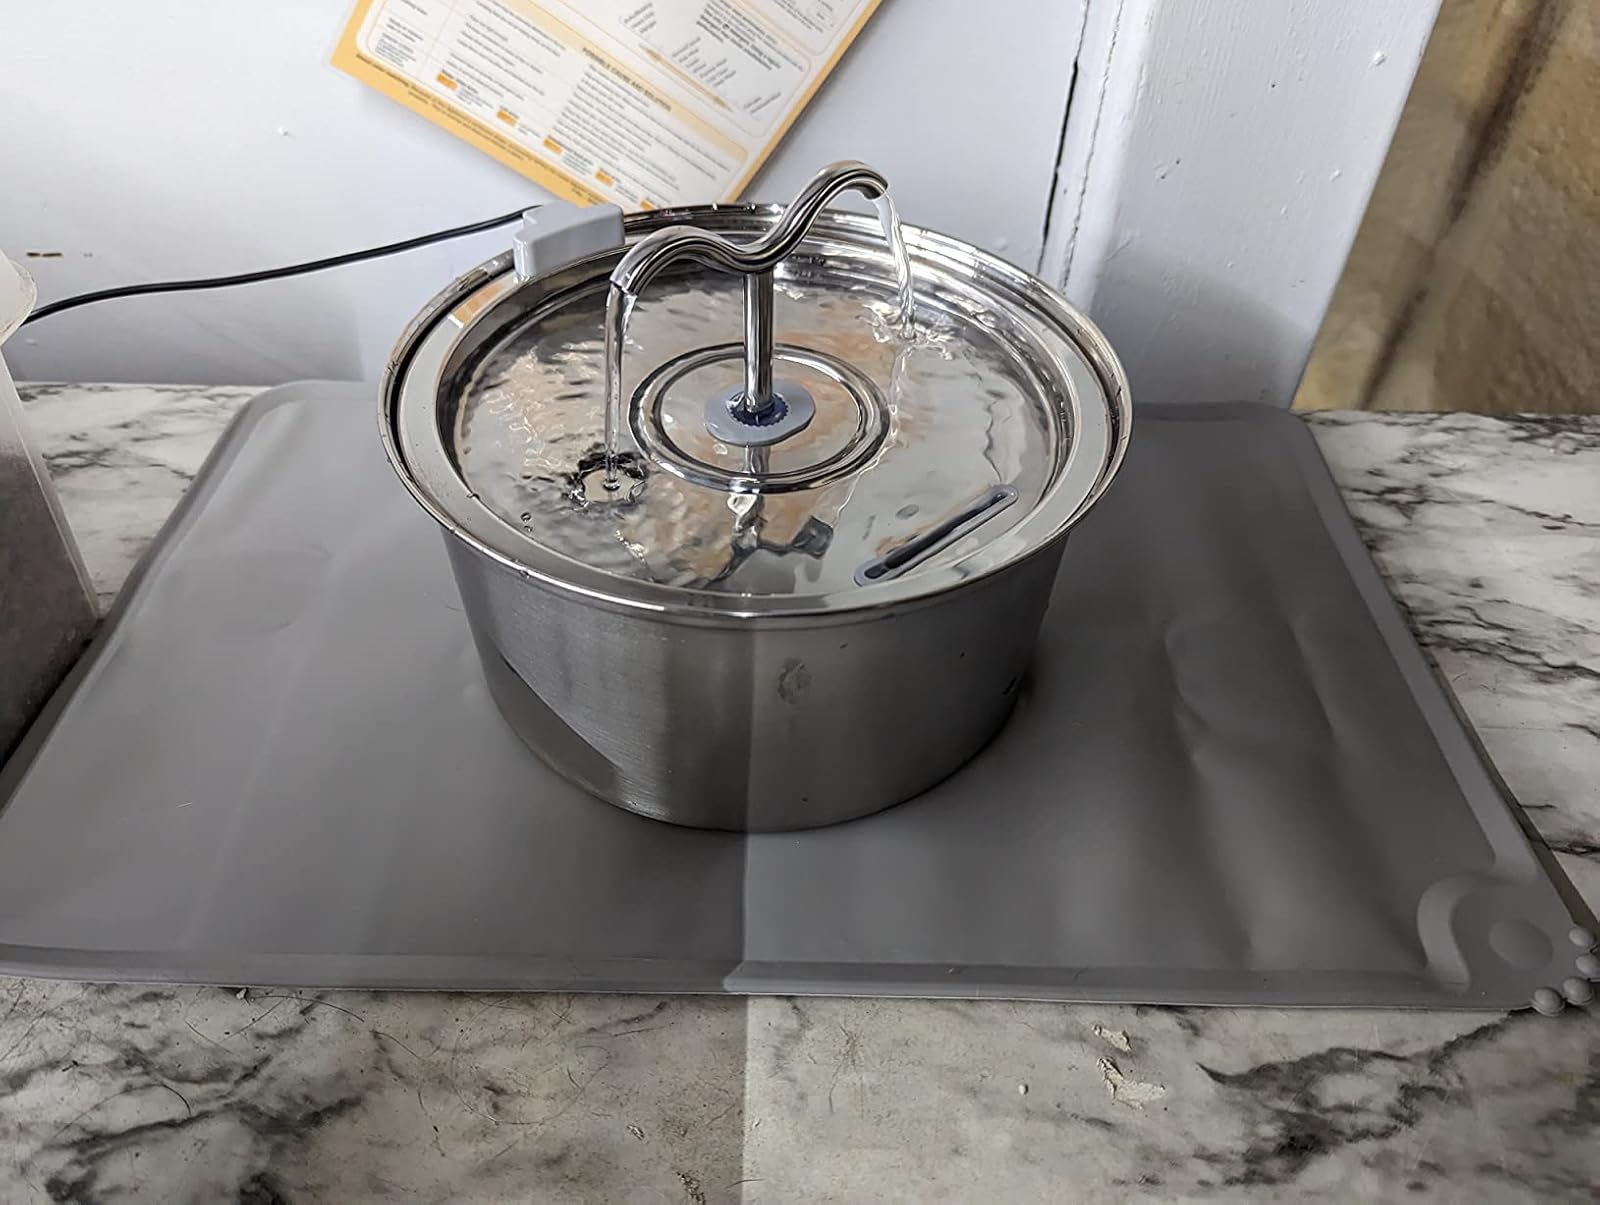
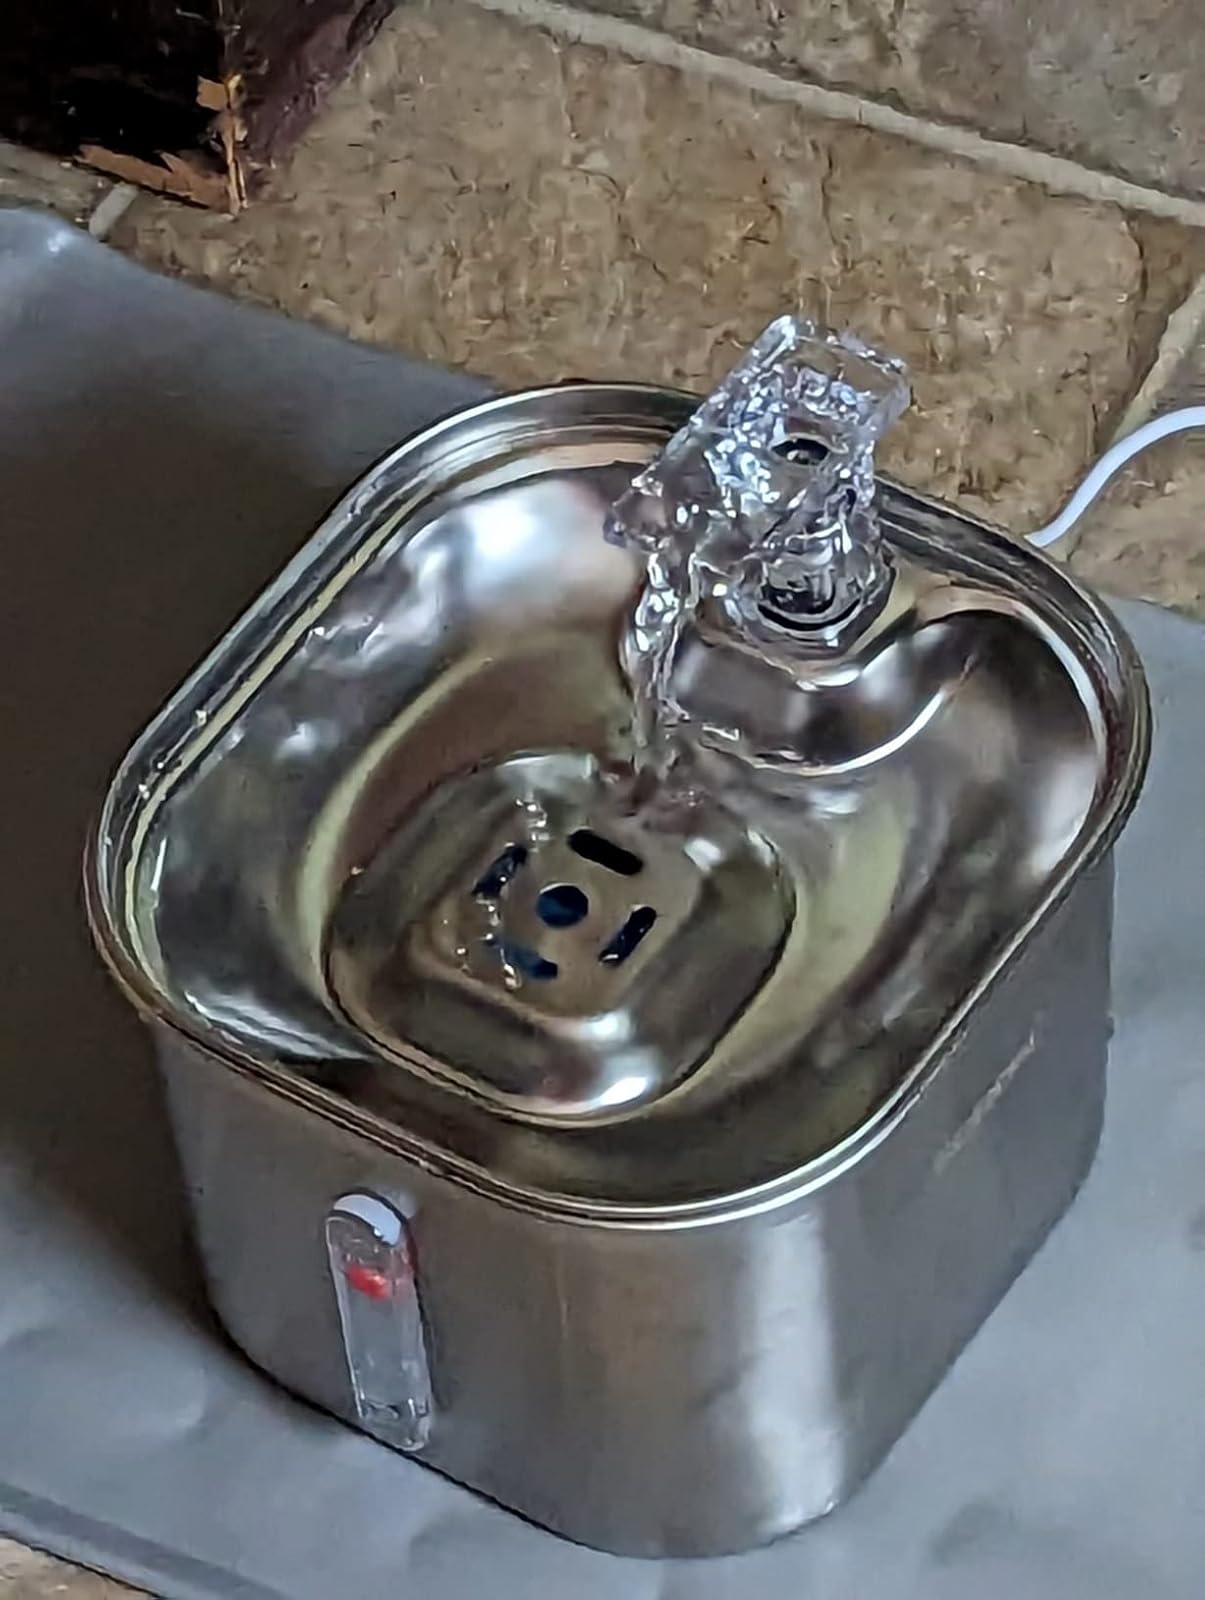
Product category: items_bowl
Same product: no